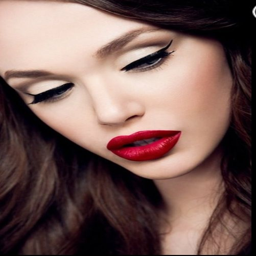
red lips are my trademark !